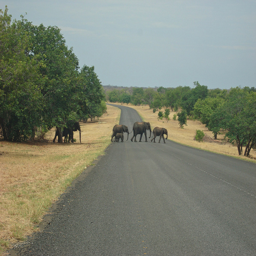
A herd of elephants walking across a street near trees.
A herd of elephants cross a quiet country road.
Multiple elephants crossing an empty road with trees on each side.
a number of elephants walking across a street
A large group of elephants cross over a dirt road.